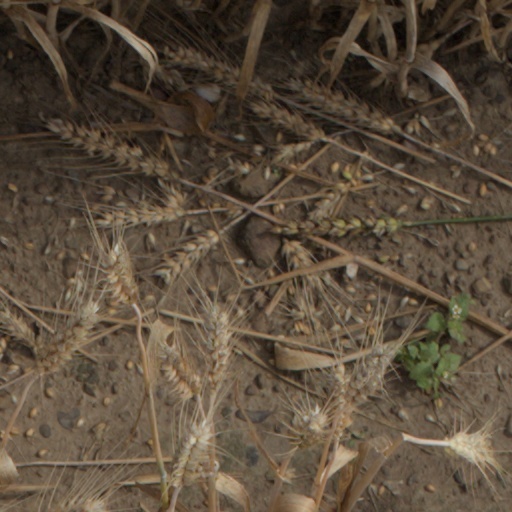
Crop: wheat